Sex Olympics

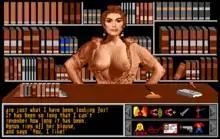
"Sex Olympics" includes digitized nudity.

"Sex Olympics" has controls comparable to other point-and-click adventures such as the ability to move up, down, left and right, which are context-sensitive to the player's location, as well as commands to take, drop, touch, give, use, go, look, and talk to NPCs. "Sex Olympics" also has more 'obscene' inputs such as kiss, eat, 'screw' and 'jack off'. Some UI options include the ability to review recent text, and exit the game. The player's goal in "Sex Olympics" is to have sex with as many women as possible out of the nine women on different planets, and to do so faster than Dr. Dildo. The player must solve puzzles to accomplish this, e.g. to have sex with the Ice Princess, the player must find a "thermo schlong warmer", or they freeze to death.